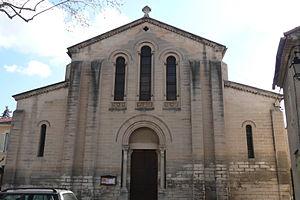
Eglise à Cabannes.